Melbourne H. Ford

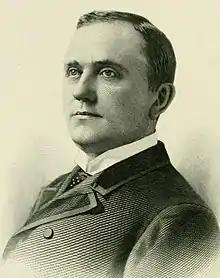

Melbourne Haddock Ford (June 30, 1849 – April 20, 1891) was an American politician from Michigan.